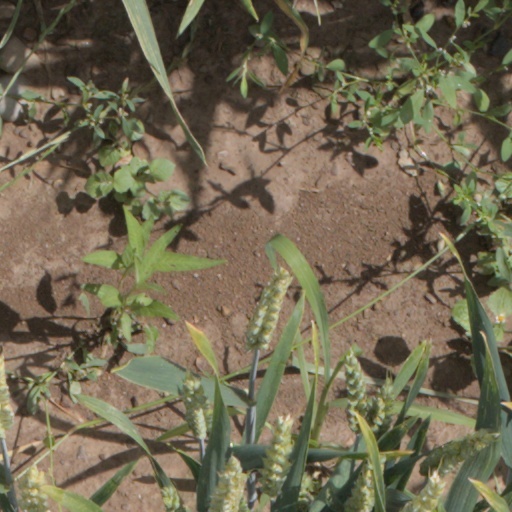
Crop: wheat